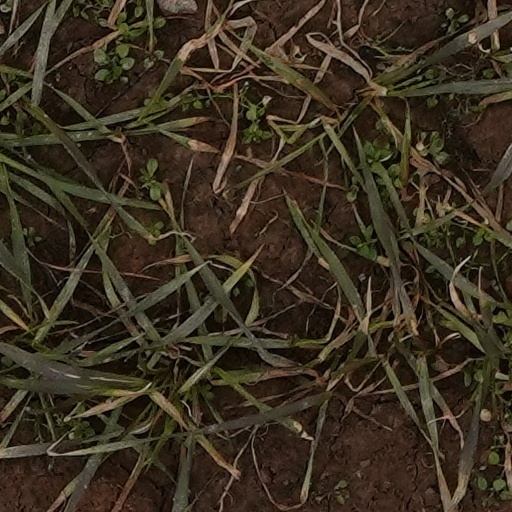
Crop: wheat